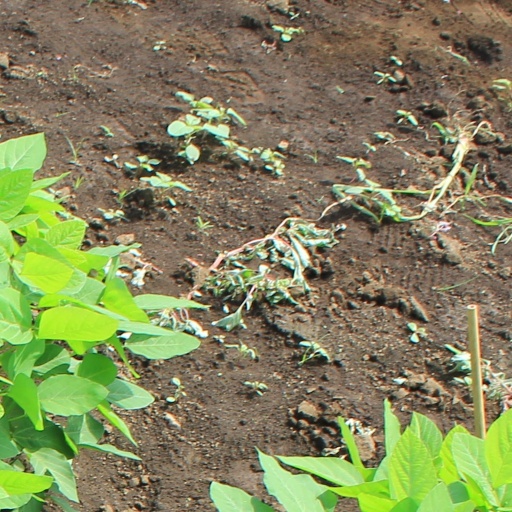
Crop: soybean